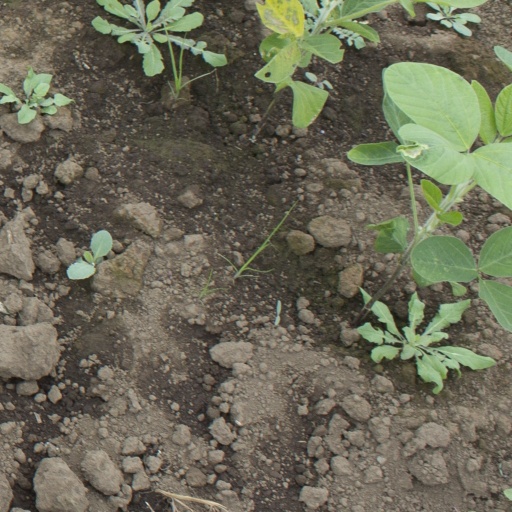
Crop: soybean